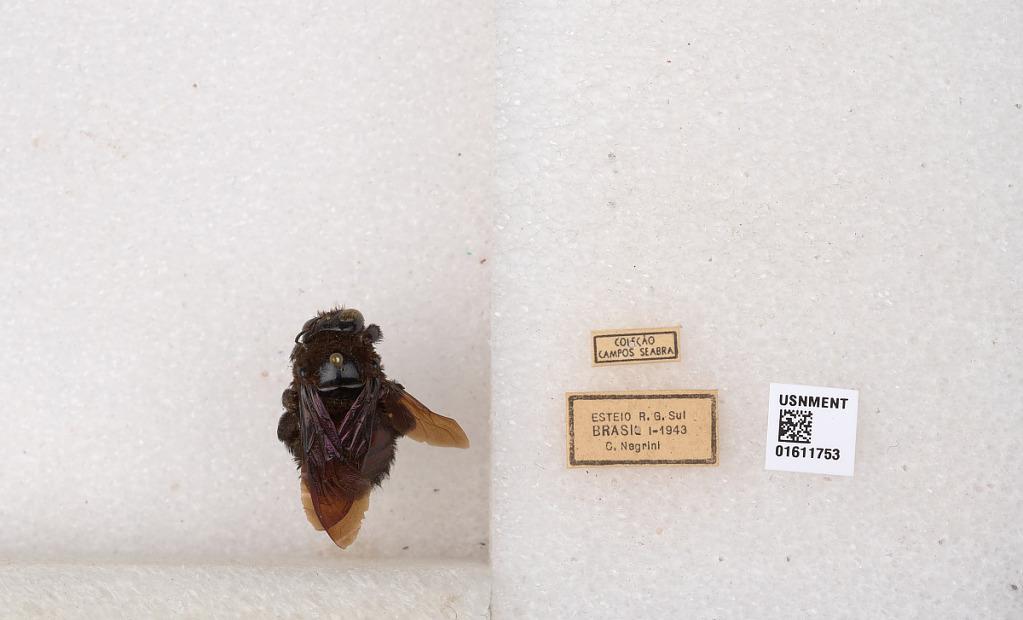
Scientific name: Xylocopa
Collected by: J. Neal
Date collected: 1943-1-1
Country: Brazil
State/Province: Rio Grande do Sul
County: Esteio
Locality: Esteio